Korean National Army Corps

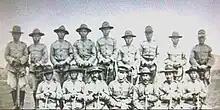
Korean National Army Corps Commanders

The organization and composition of the Korean National Army Corps and the Military Academy was a modern military organization that imitated the US Army. The organization and composition of the Korean National Army Corps consisted of the Corps Headquarters as the command center (commander Park Yong-man, adjutants Koo Jong-kwon and Tae Byeong-seon, secretary Baek Un-taek, Jang Jae Soon-seo). Under the headquarters were the corps accounting department (adjutants Noh Hoon and Park Seung-seon, accountant Lee Jeong-geun, bookkeeper Jeong In-su, military officer Hong Jong-hoon), uniform office (Platoon Commander Kim Seong-ok, Kim Seung-yoon), Military School (Commander Park Yong-man, Battalion Commander Park Jong-su, Battalion Adjutant Choi Jang-young, Preceptor Jeong Myeong-yeol), Training Center Battalion (Battalion Commander Park Jong-su, Adjutant Lee Du-hwan, Heo Yong), Training Center Company (Company Commander Kim Se-geun, Adjutant Lee Jeong-geun, Lieutenant Kim Chi-myeong, Cho) Bong-woon, Han Myeong-soo), training center platoon (Platoon leader Park Chun-sik, Kang Tae-sun, Han Eung-sun, Lieutenants Ahn Kyung-sik, Lee Sang-ho, Kim Rye-jun, Kim Seong-ok, Kim Yong-pal, Han Gyeong-seon, Lim Seong-woo, Jeon Jong-moon, Jeongjeong Bang Jae-sun, Lim Sun-yong, Kim Soon-geun, sergeants Kim Sang-ho, Yoon Hee-ju, Lee Tae-hong, Seo Sun-baek, Baek) Yoon Seo), Byeoldongdae (No Baek-rin, Kim Seong-ok, Heo Yong, Lee Bok-hee, Lee Sang-ho), singing hands (Lee Jae-ho, Kang Dal-je, Kang Un-hak, Kim Yong-hwan, Baek Un-kyung, Cha Seong-jeol), metal hands (Lee Chang-gyu, Lee Bong-yong, Kim Baek-hwa, Choi Tae-je, Kim Jung-hwan), etc., and the military band. Operating funds were provided by Koreans in Hawaii, and donations were also made from Koreans working at pineapple farms out of their labor contracts.